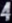
Number: 4